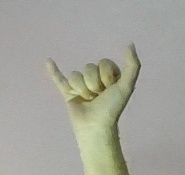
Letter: ya